2010 Boise State Broncos football team

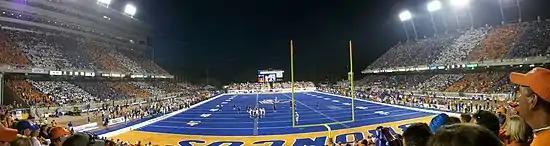
Panoramic view from the south endzone with a record attendance of 34,137.

"11th meeting. 10–0 all time. Last meeting 2009, 42–7 Bronco win in Boise. With Boise State leaving the WAC, they are not currently scheduled to play each other again."